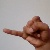
The image shows a hand gesture representing the letter 'J' in Indian Sign Language.